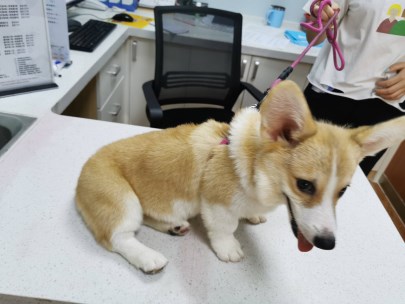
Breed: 2909-n000116-Cardigan